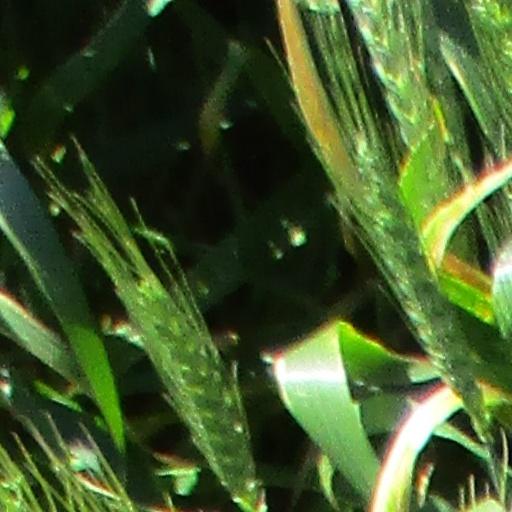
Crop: wheat